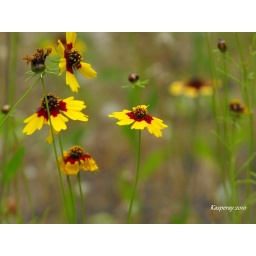
Pictures by kasperay butterfly flower (150)